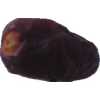
Label: dates